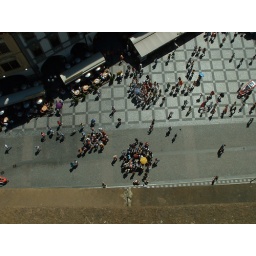
View Down from top of the old clock tower in prague